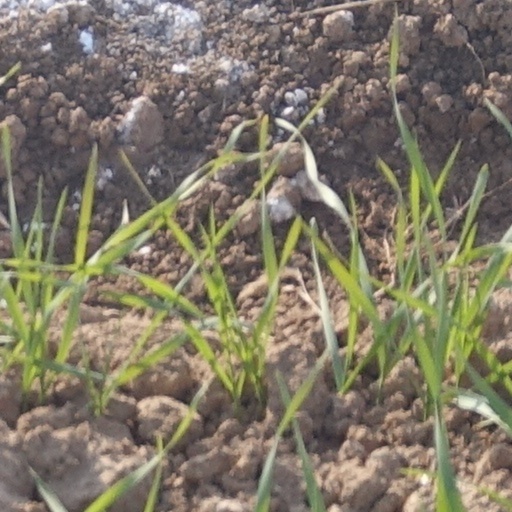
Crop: wheat